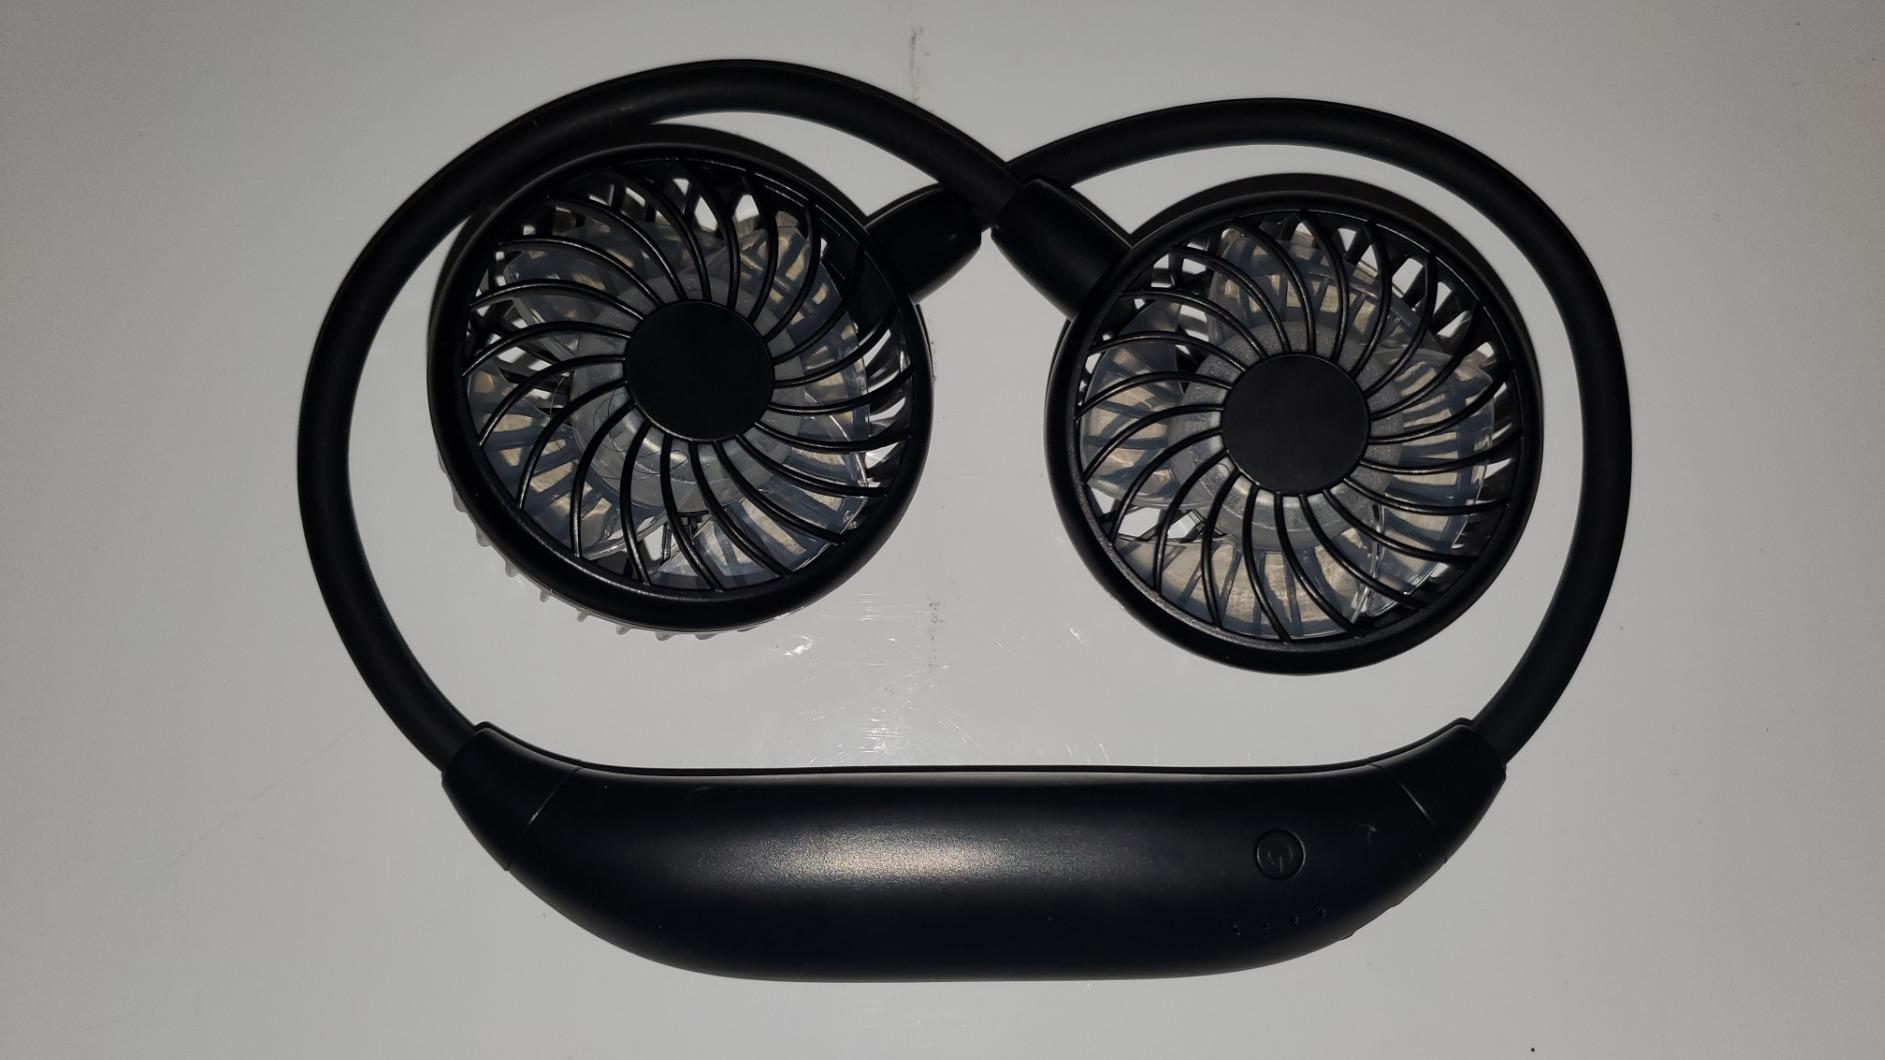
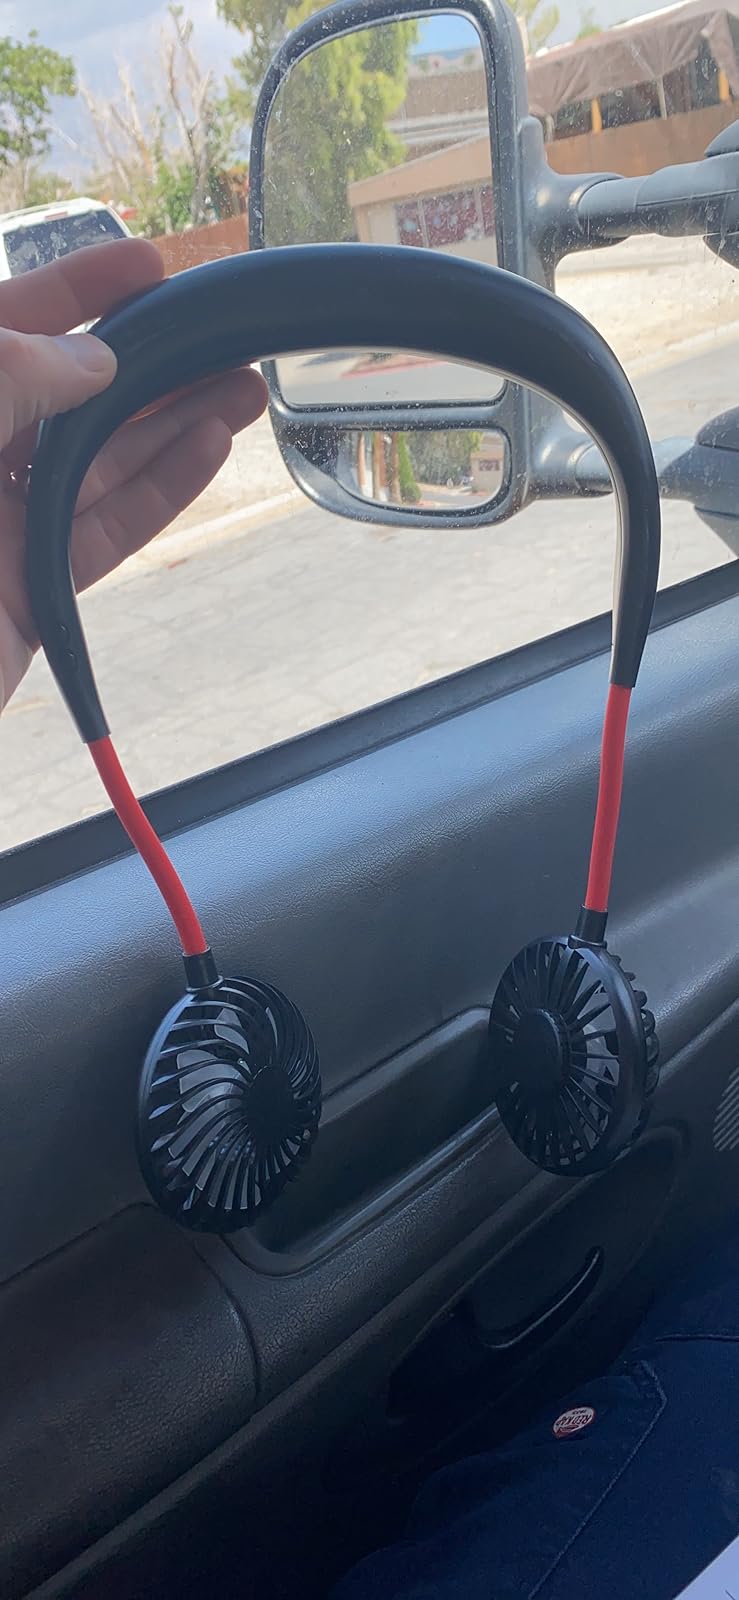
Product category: fan
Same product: no